Anjan Chowdhury

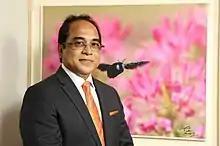

Anjan Chowdhury (born 17 July 1954) is a Bangladeshi industrialist. He is one of the main stakeholders of Square Group, a Bangladeshi business conglomerate engaged in pharmaceuticals, textiles, toiletries & cosmetics, food & beverage, security services, information technology, healthcare, aviation, banking and television broadcasting.